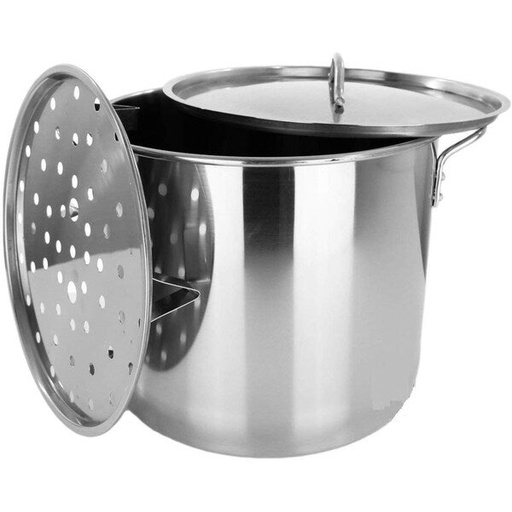
80QT Heavy Duty Stainless Steel Stock Pot with Steamer Rack
Category: Home & Garden > Kitchen & Dining > Cookware & Bakeware > Cookware > Stock Pots